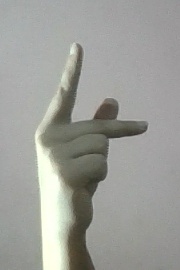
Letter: dha